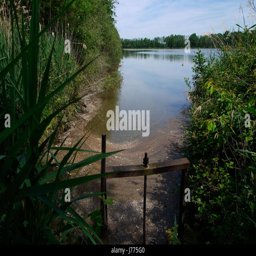
general views of ponds in the region